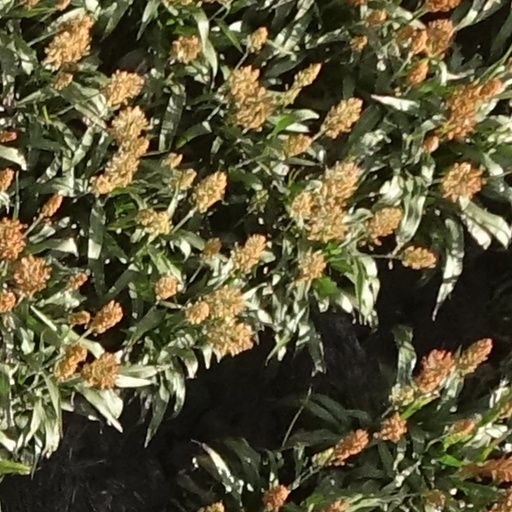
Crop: sorghum